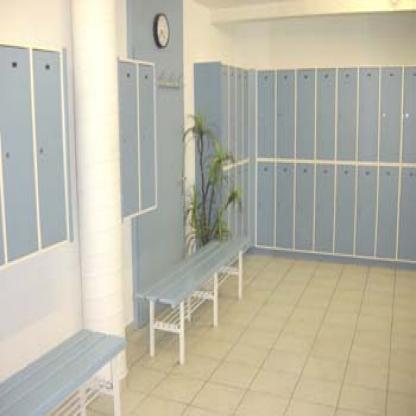
Scene: Indoor